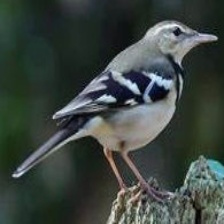
Species: FOREST WAGTAIL
Scientific name: DENDRONANTHUS INDICUS